Padworth

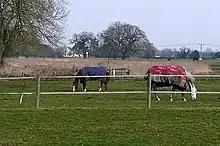
Riding horses at Padworth College's Riding School at Home Farm.

A 'fishery in the Kenette' was among the possessions of the manor in 1586, and a fishery is mentioned as early as 1378. There is a Scheduled Monument fish-pond north of the former manor house. In 1870 its property was valued at £1,839 while its population was much smaller than today, 298, living in 59 houses.